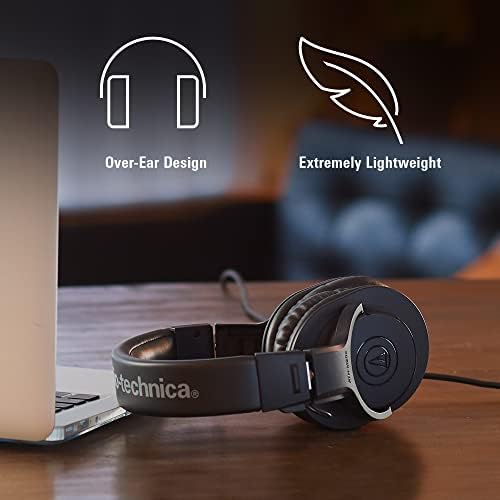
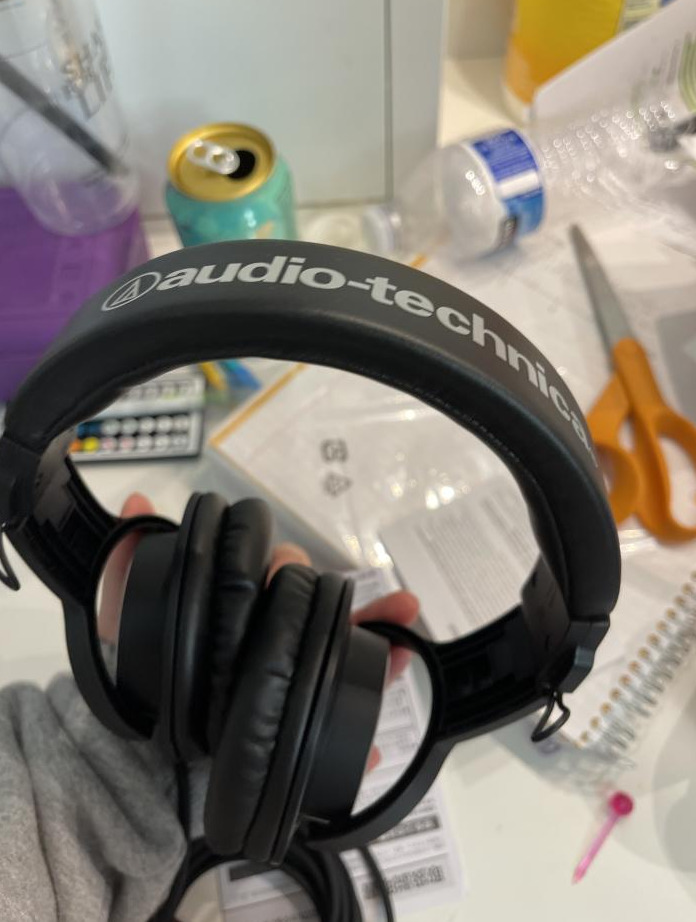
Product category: headphones
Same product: yes